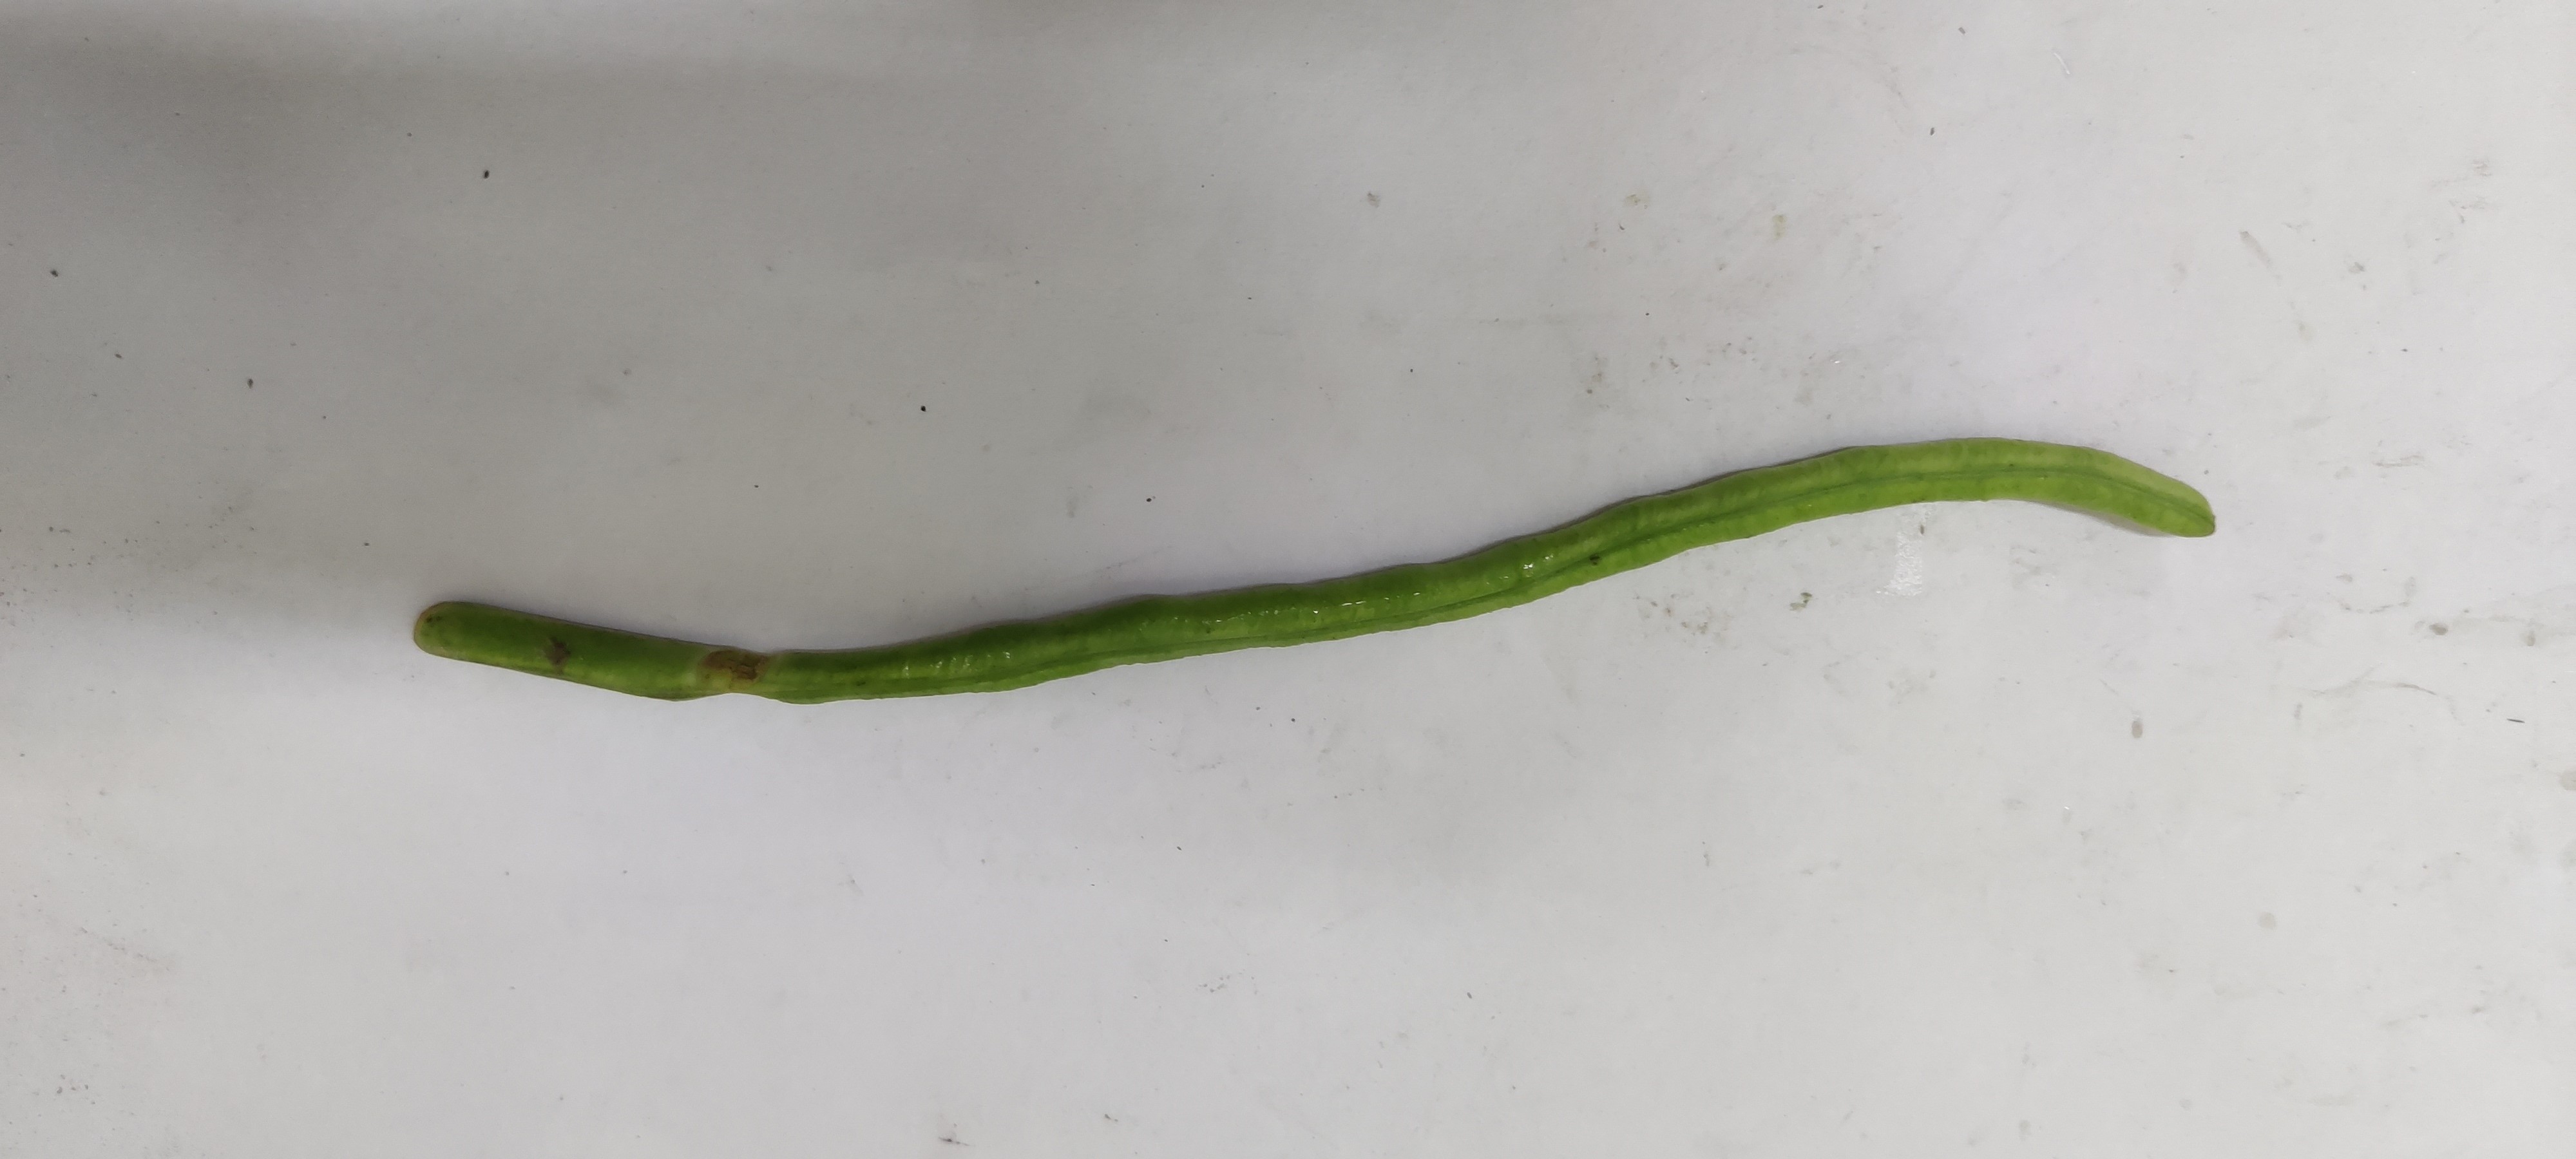
Crop: Cowpea
Condition: Fresh